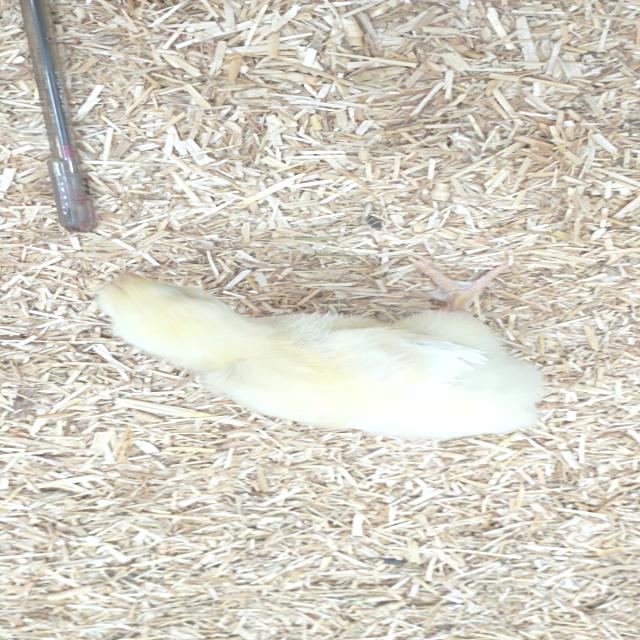
Weight: 179 g